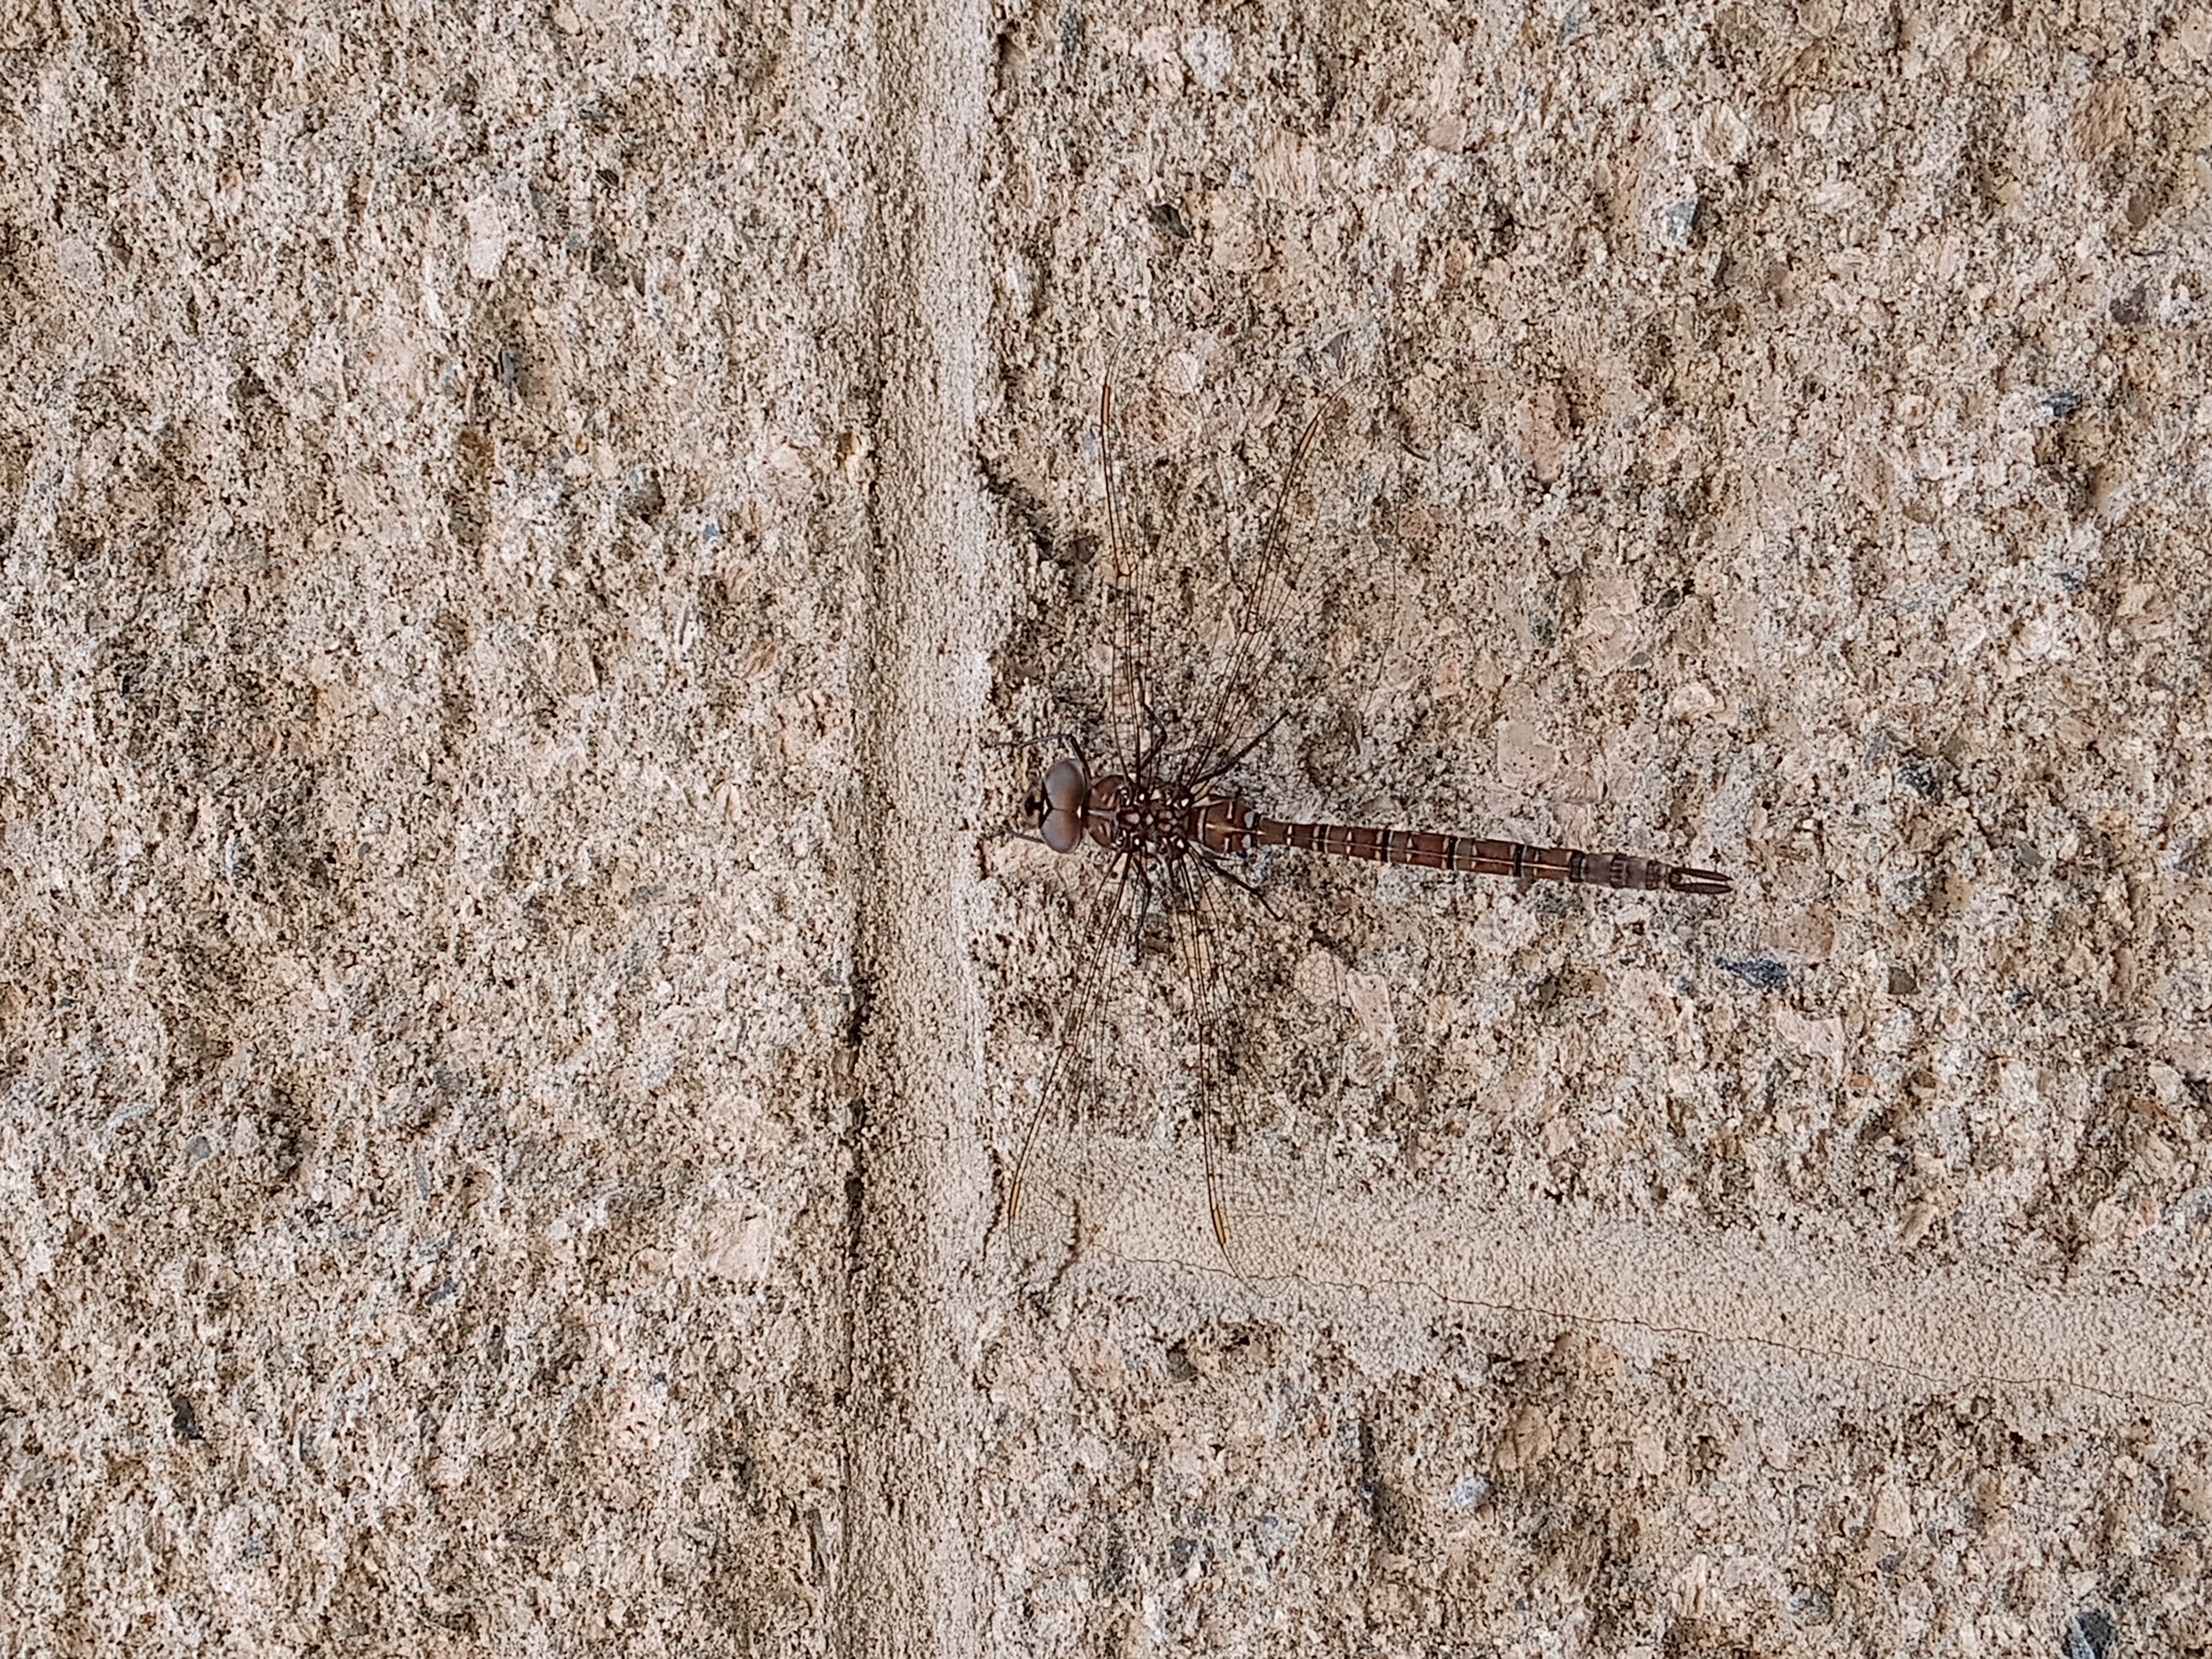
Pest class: predators